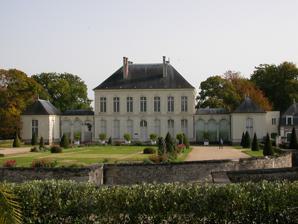
Building: Château du Grand-Blottereau
Country: France
Year built: 1747
Château du Grand-Blottereau The Château du Grand-Blottereau is a historic pavilion in Nantes , Loire-Atlantique , Pays de la Loire , France. History The pavilion was completed in 1747 to the design of architect Jean-Baptiste Ceineray , for Gabriel Michel , a Director of the French East India Company . It was restored from 1988 to 1993. Architectural significance It has been listed as an official monument since 1992. References